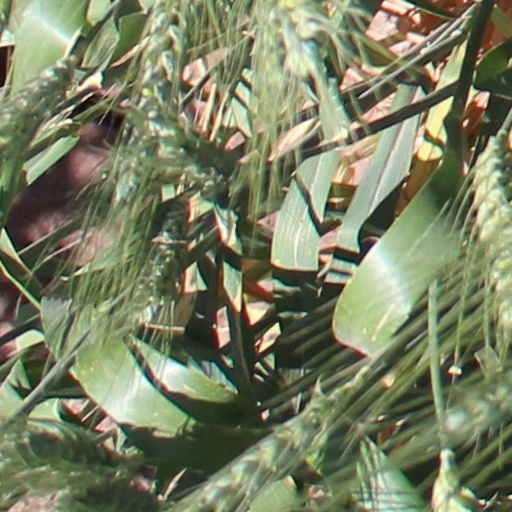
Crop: wheat